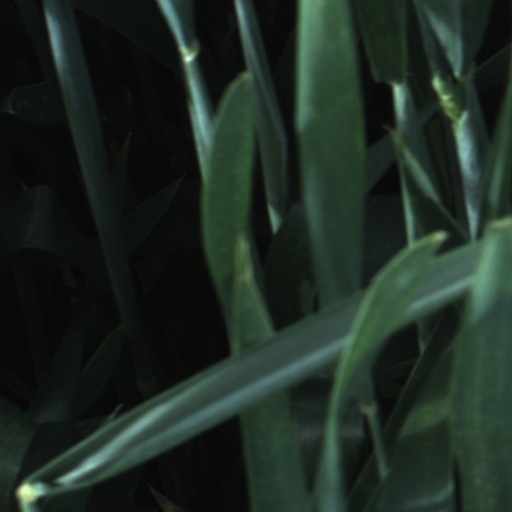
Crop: wheat